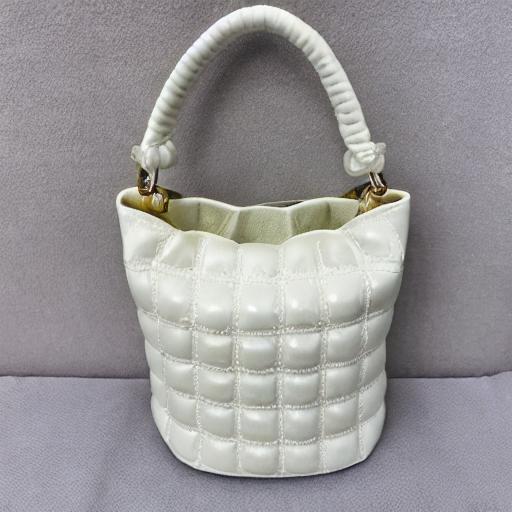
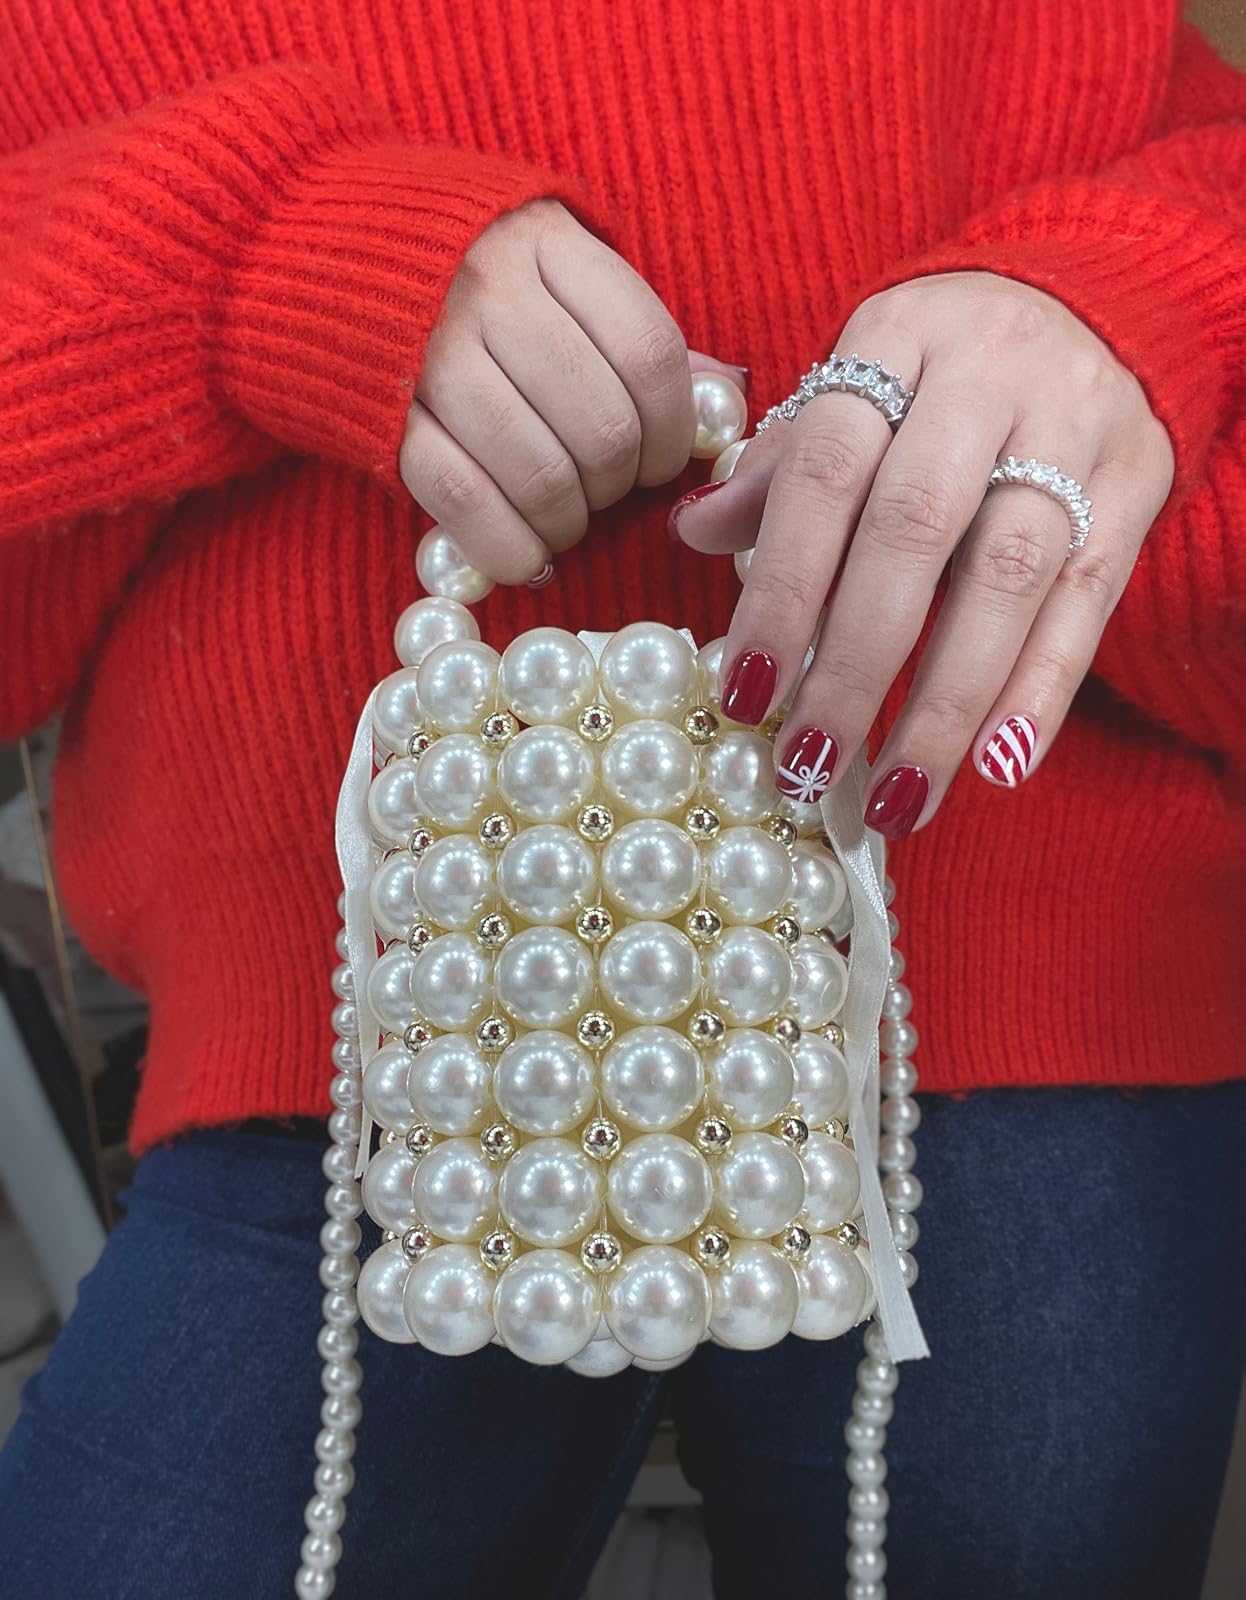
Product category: accessories_handbag
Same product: no